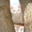
Label: cat